Shin-Fujiwara Station

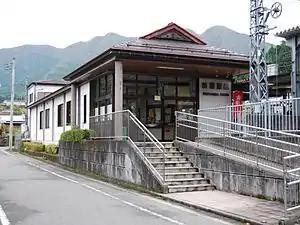
Shin-Fujiwara Station in October 2008

is a junction railway station in the city of Nikkō, Tochigi, Japan, jointly operated by the private railway operators Yagan Railway and Tobu Railway. The station is numbered "TN-58" in the Tobu Railway system.